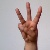
The image shows a hand gesture representing the letter 'W' in Indian Sign Language.